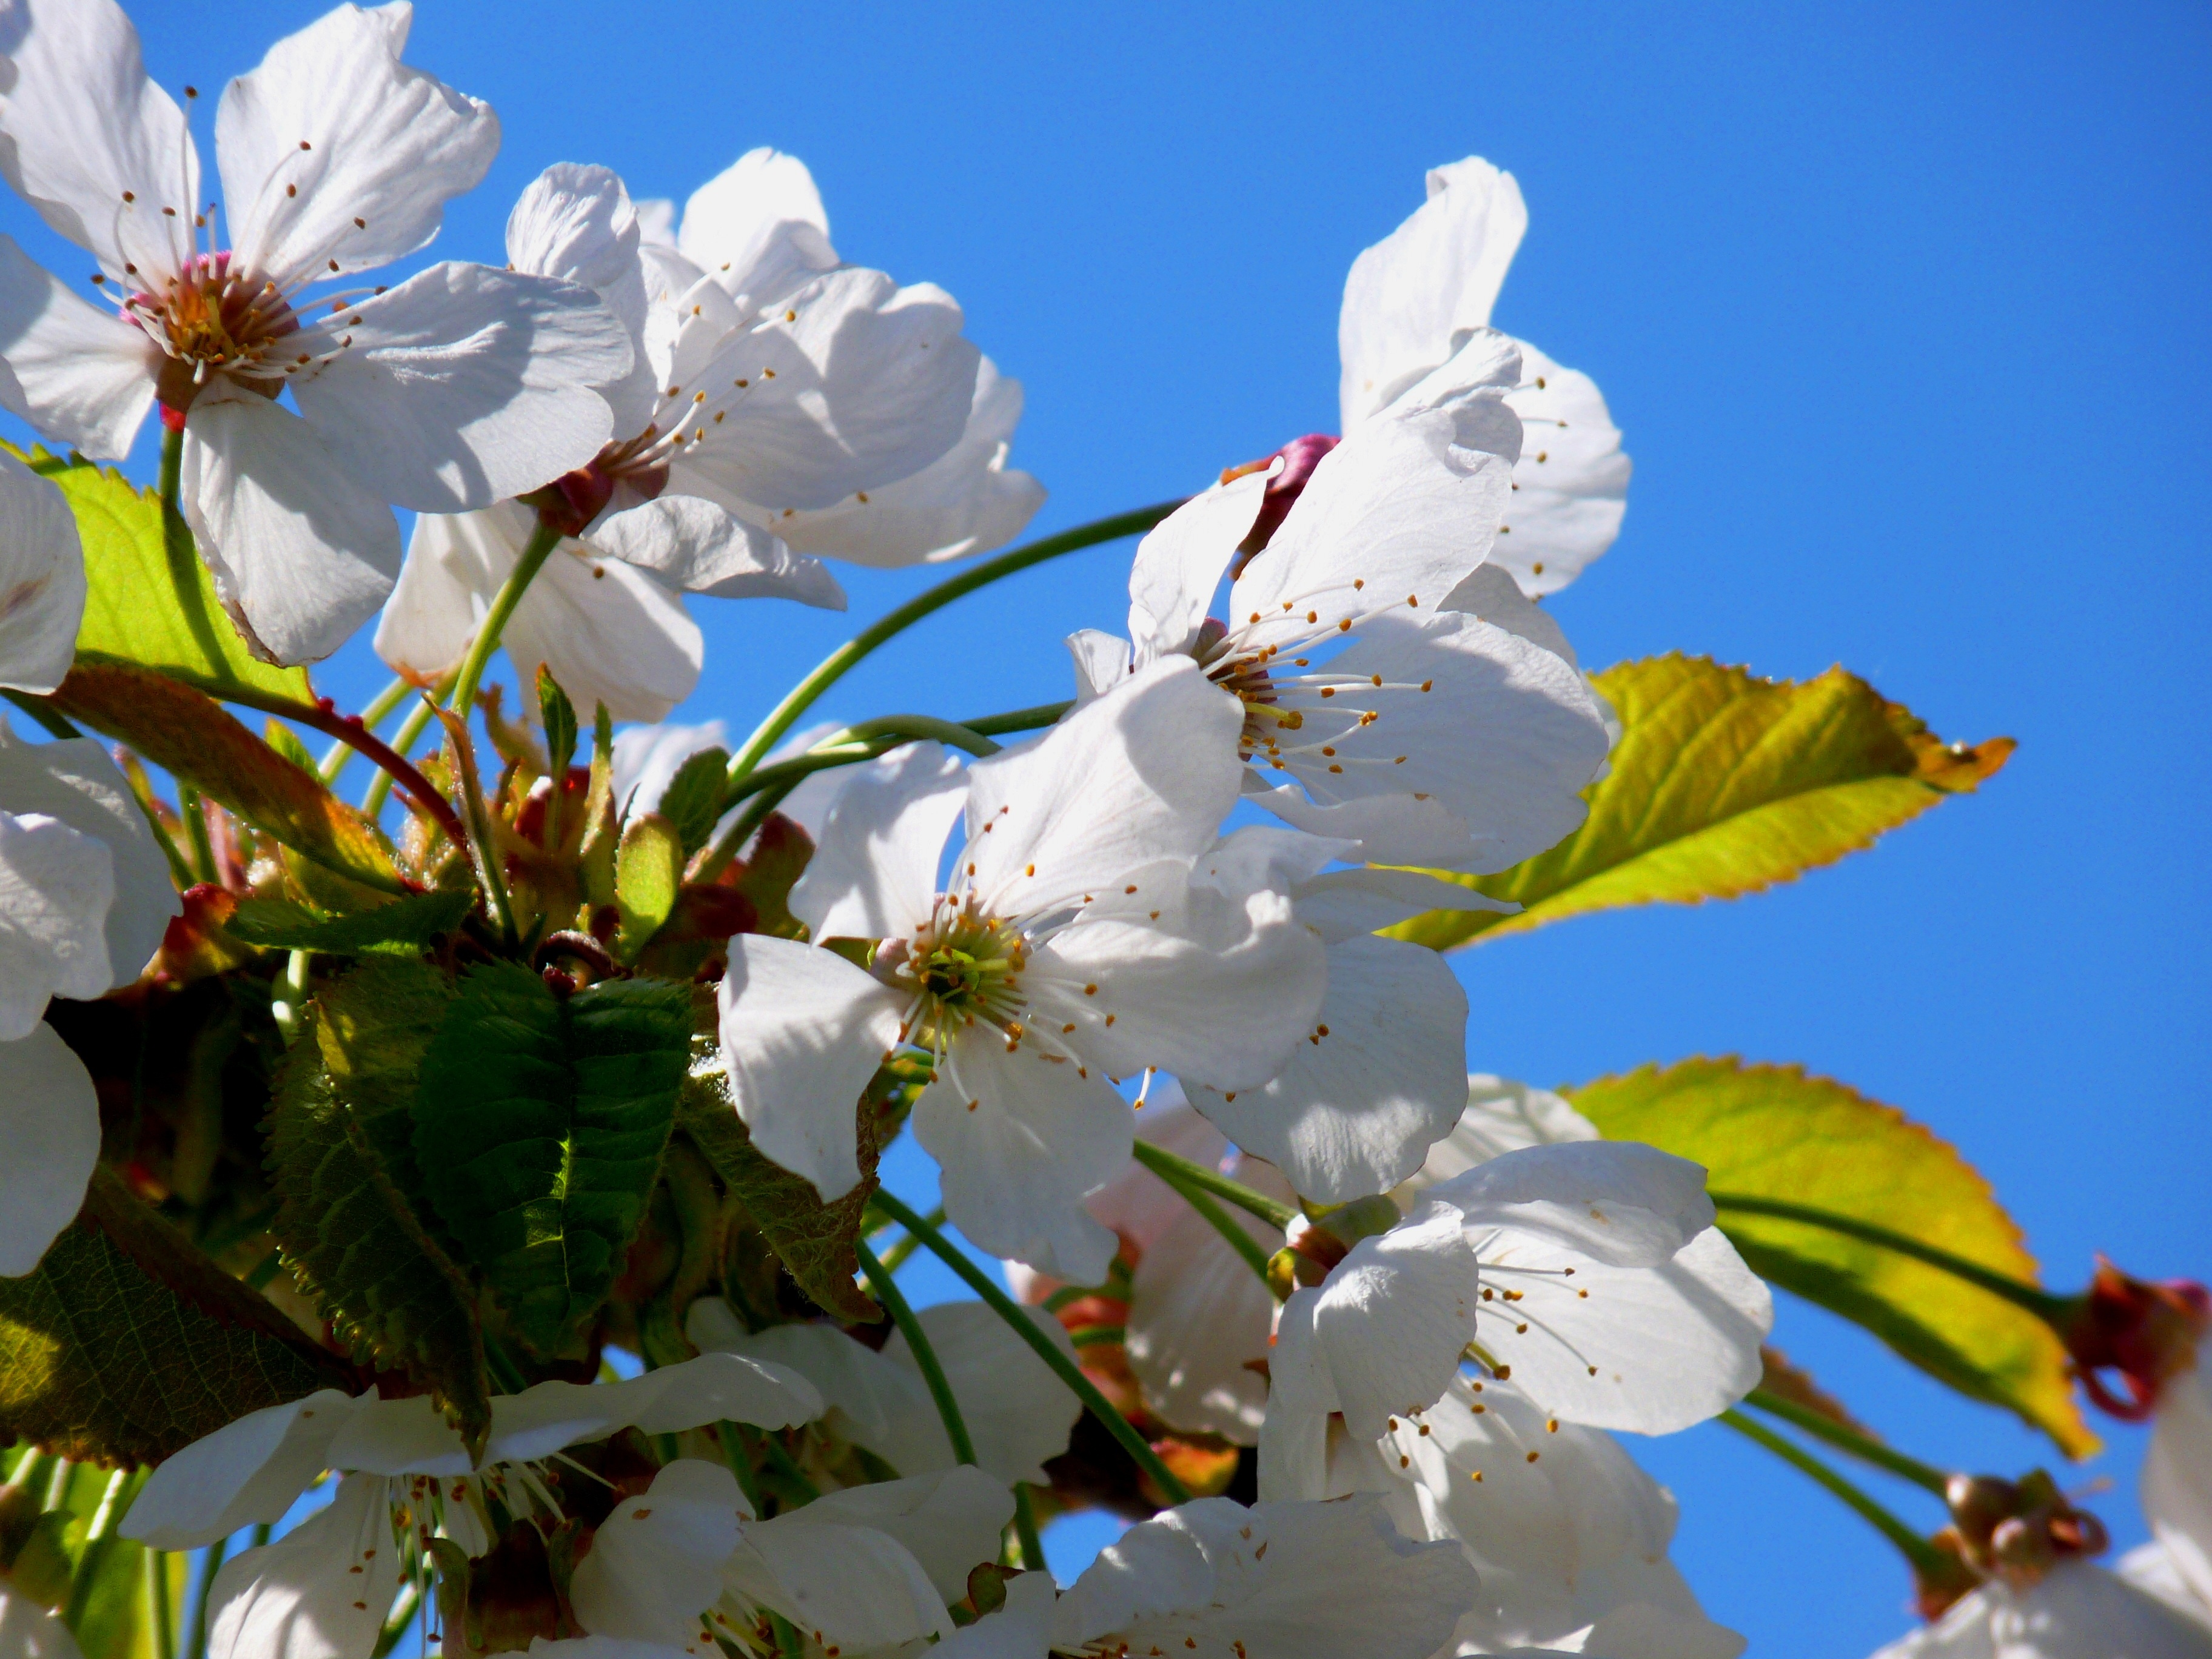
tree, nature, branch, blossom, plant, white, sunlight, leaf, flower, petal, bloom, spring, produce, botany, close, flora, season, cherry blossom, white flower, fruit tree, detail, cherry, macro photography, white blossom, old country, inflorescence, cherry trees, flowering plant, land plant